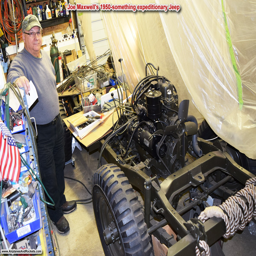
politician with the frame , suspension and engine of his - era - airplanes and sports team